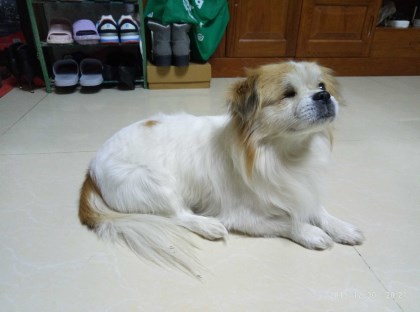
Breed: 480-n000125-Pekinese